Roedde House Museum

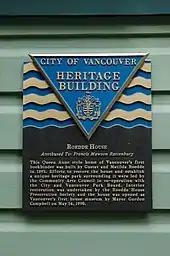
Heritage building plaque on Roedde House. Roedde House was named a Class-A Heritage Building in 1970 by the City of Vancouver.

In the late 1970s, the house was at risk of being demolished. The Community of Arts Council of Vancouver urged that the building not be torn down due to its historical significance. They succeeded and the house was designated a “Class A Heritage Building” in 1976, which meant that the house could not be moved, nor the exterior walls changed. The City of Vancouver restored the exterior of the house. In 1984, the Roedde House Preservation Society was formed to implement the interior restoration. Historical records were used to insure the house replicated what it would have looked like between 1893 and 1925. Stripping down wallpaper helped discover the original colours of the walls and the house was furnished with all the accoutrements of middle-class life in the 1890s.